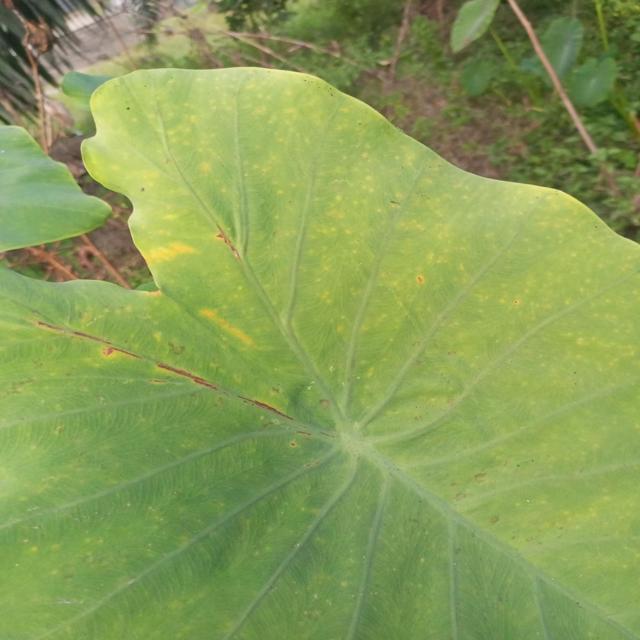
Label: Early_Blight